Mohammad-Ali Amoui

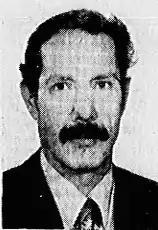
Amouyi in 1979

Mohammad-Ali Amoui is an Iranian communist politician and former military officer.